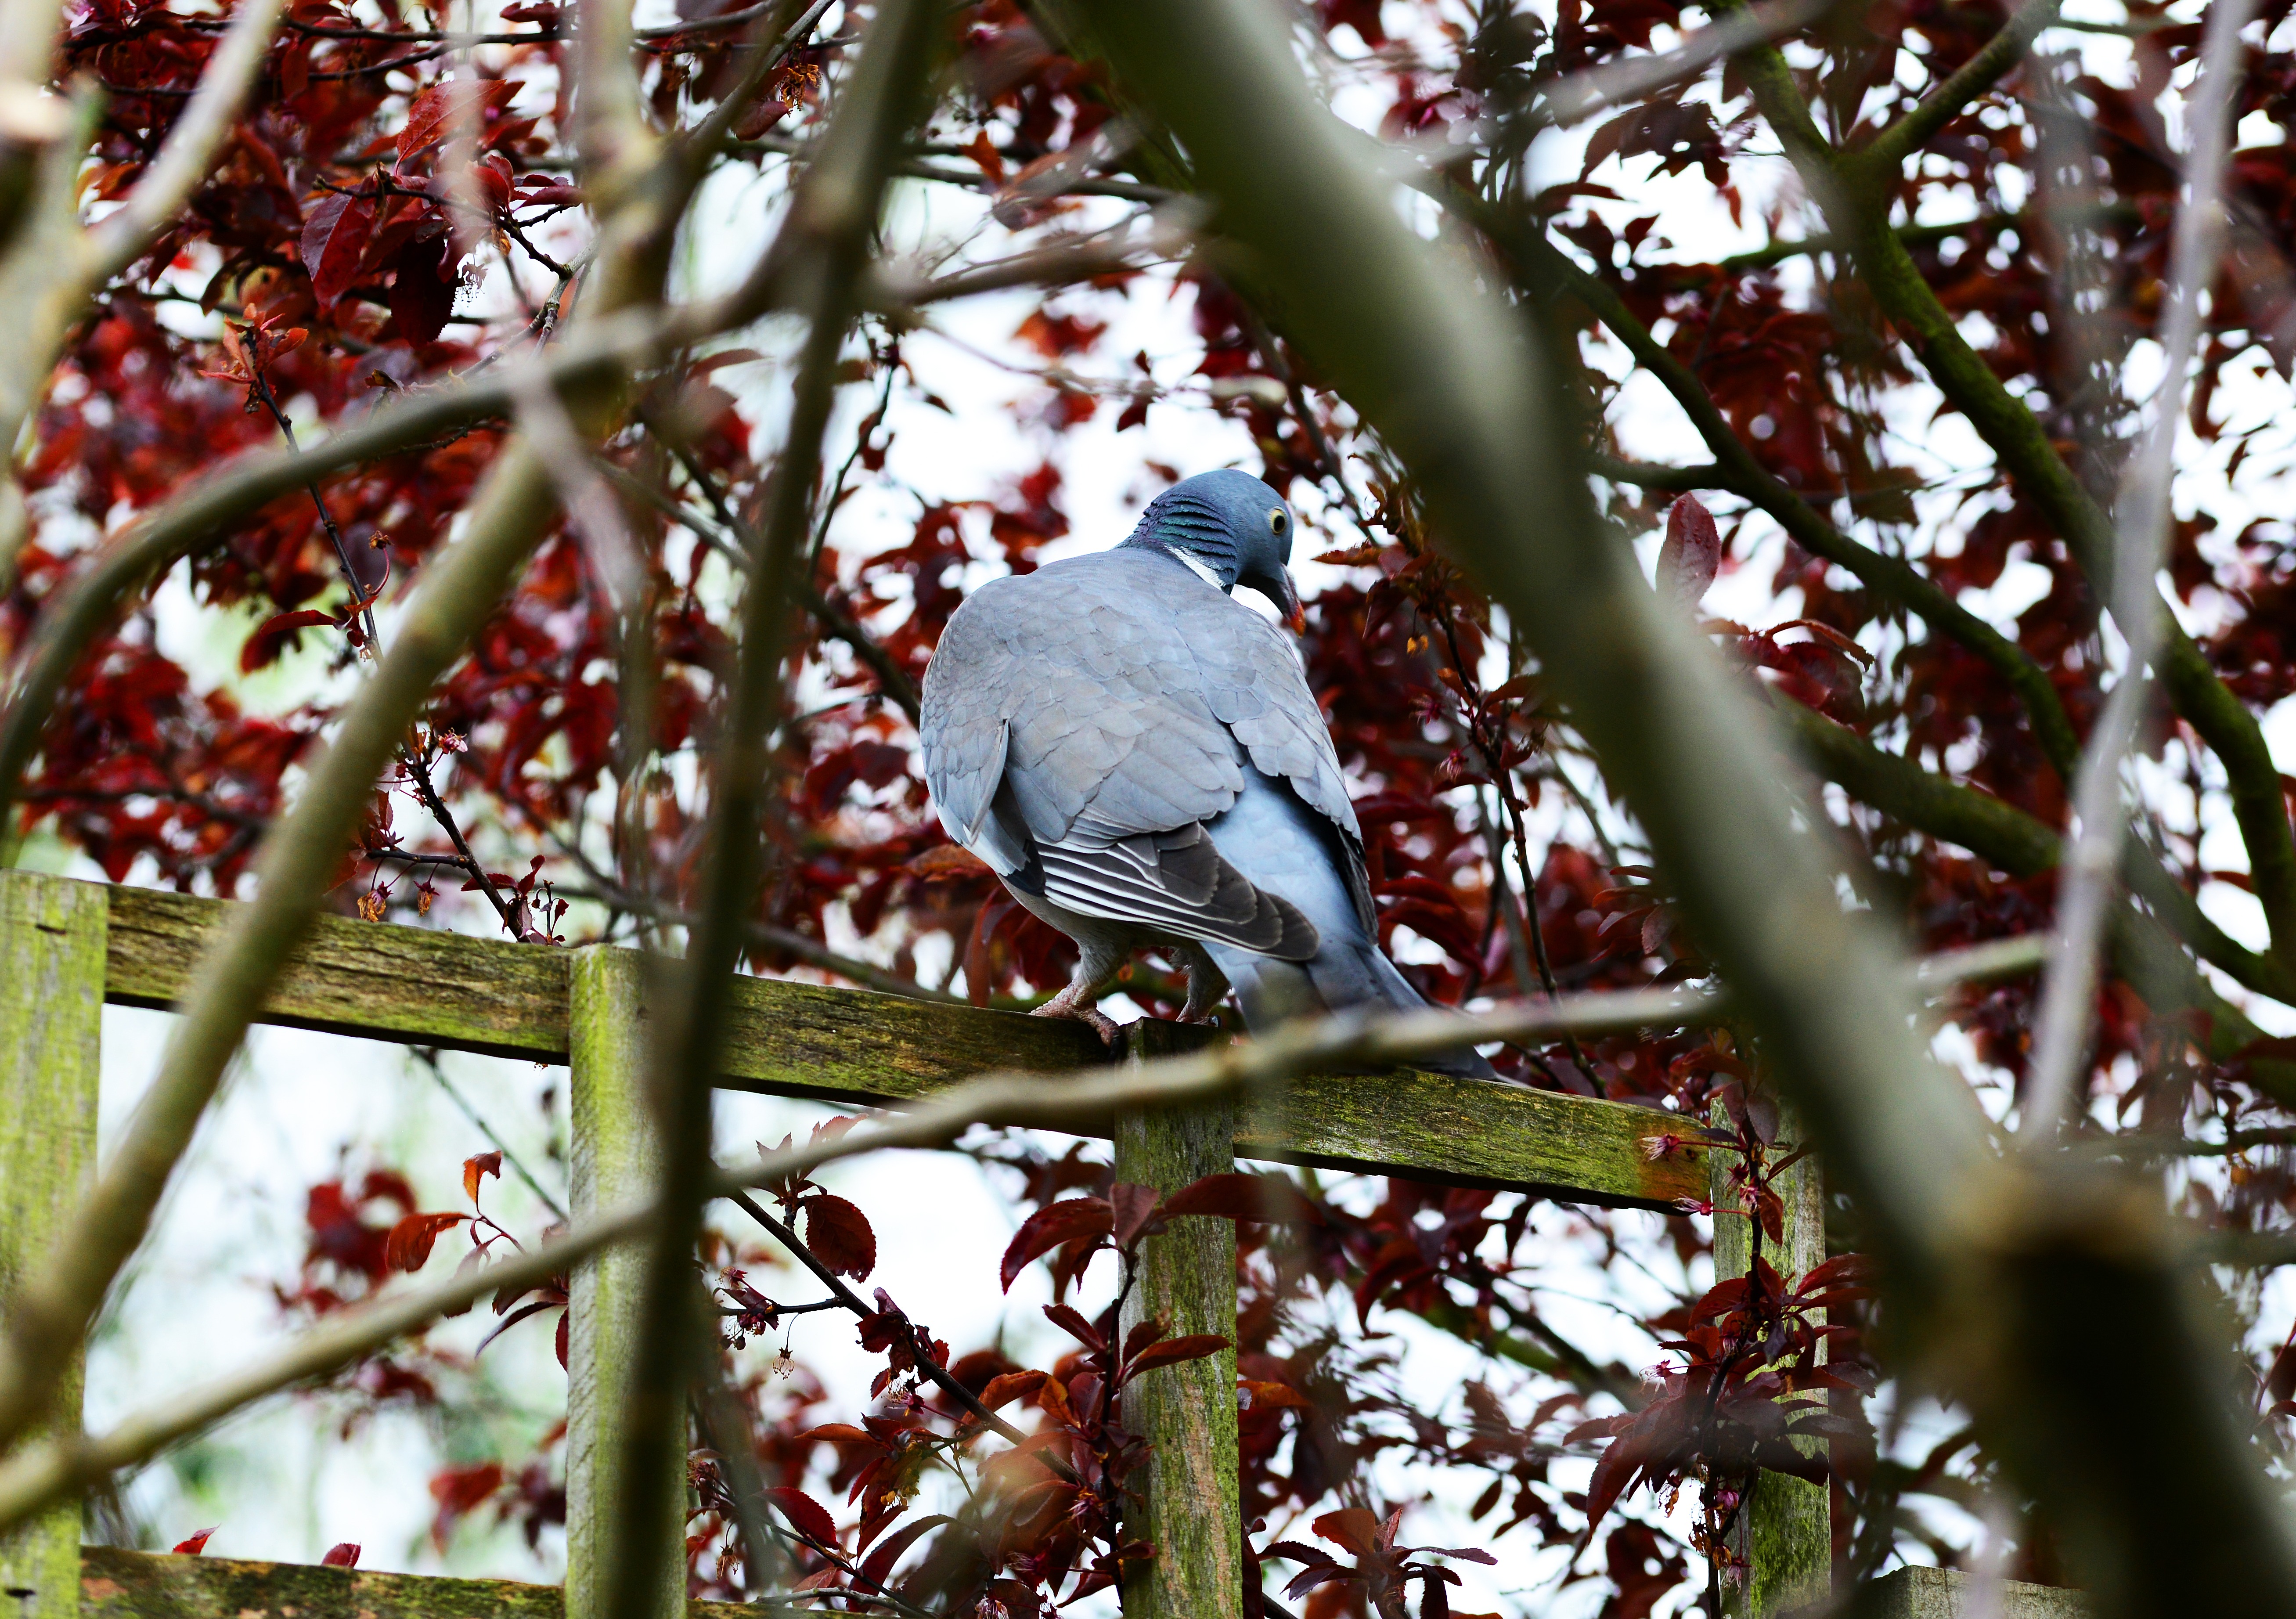
tree, nature, branch, blossom, bird, fence, plant, leaf, flower, wildlife, spring, produce, autumn, botany, garden, flora, season, fauna, close up, pigeon, looking back, detail, wild bird, perched, woodpigeon, cottage garden, woody plant, perching bird, columba palumbus, coloured feathers